Marvel's Avengers (video game)

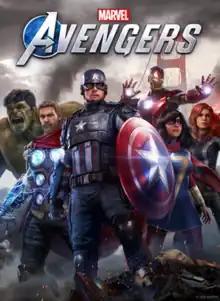

Marvel's Avengers is a 2020 action-adventure game developed by Crystal Dynamics and originally published by Square Enix. Based on the Marvel Comics superhero team the Avengers, the plot follows Inhuman teenager Kamala Khan, who gains superpowers during A-Day, a celebratory day for the Avengers, which ends in tragedy following a terrorist attack. Blamed for the disaster, the Avengers disband and allow science corporation A.I.M. to take their place. Five years later, when A.I.M. threatens to eliminate all Inhuman individuals, Kamala embarks on a quest to reassemble the Avengers to combat this new enemy.